Eugène Lawrence Vail

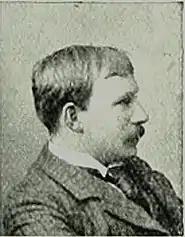
Eugène Lawrence Vail (before 1900)

Eugène Lawrence Vail or simply Eugène Vail (29 September 1857, in Saint-Servan – 25 December 1934, in Paris), was a French American painter; best known for his works of village scenes in the Impressionistic style.